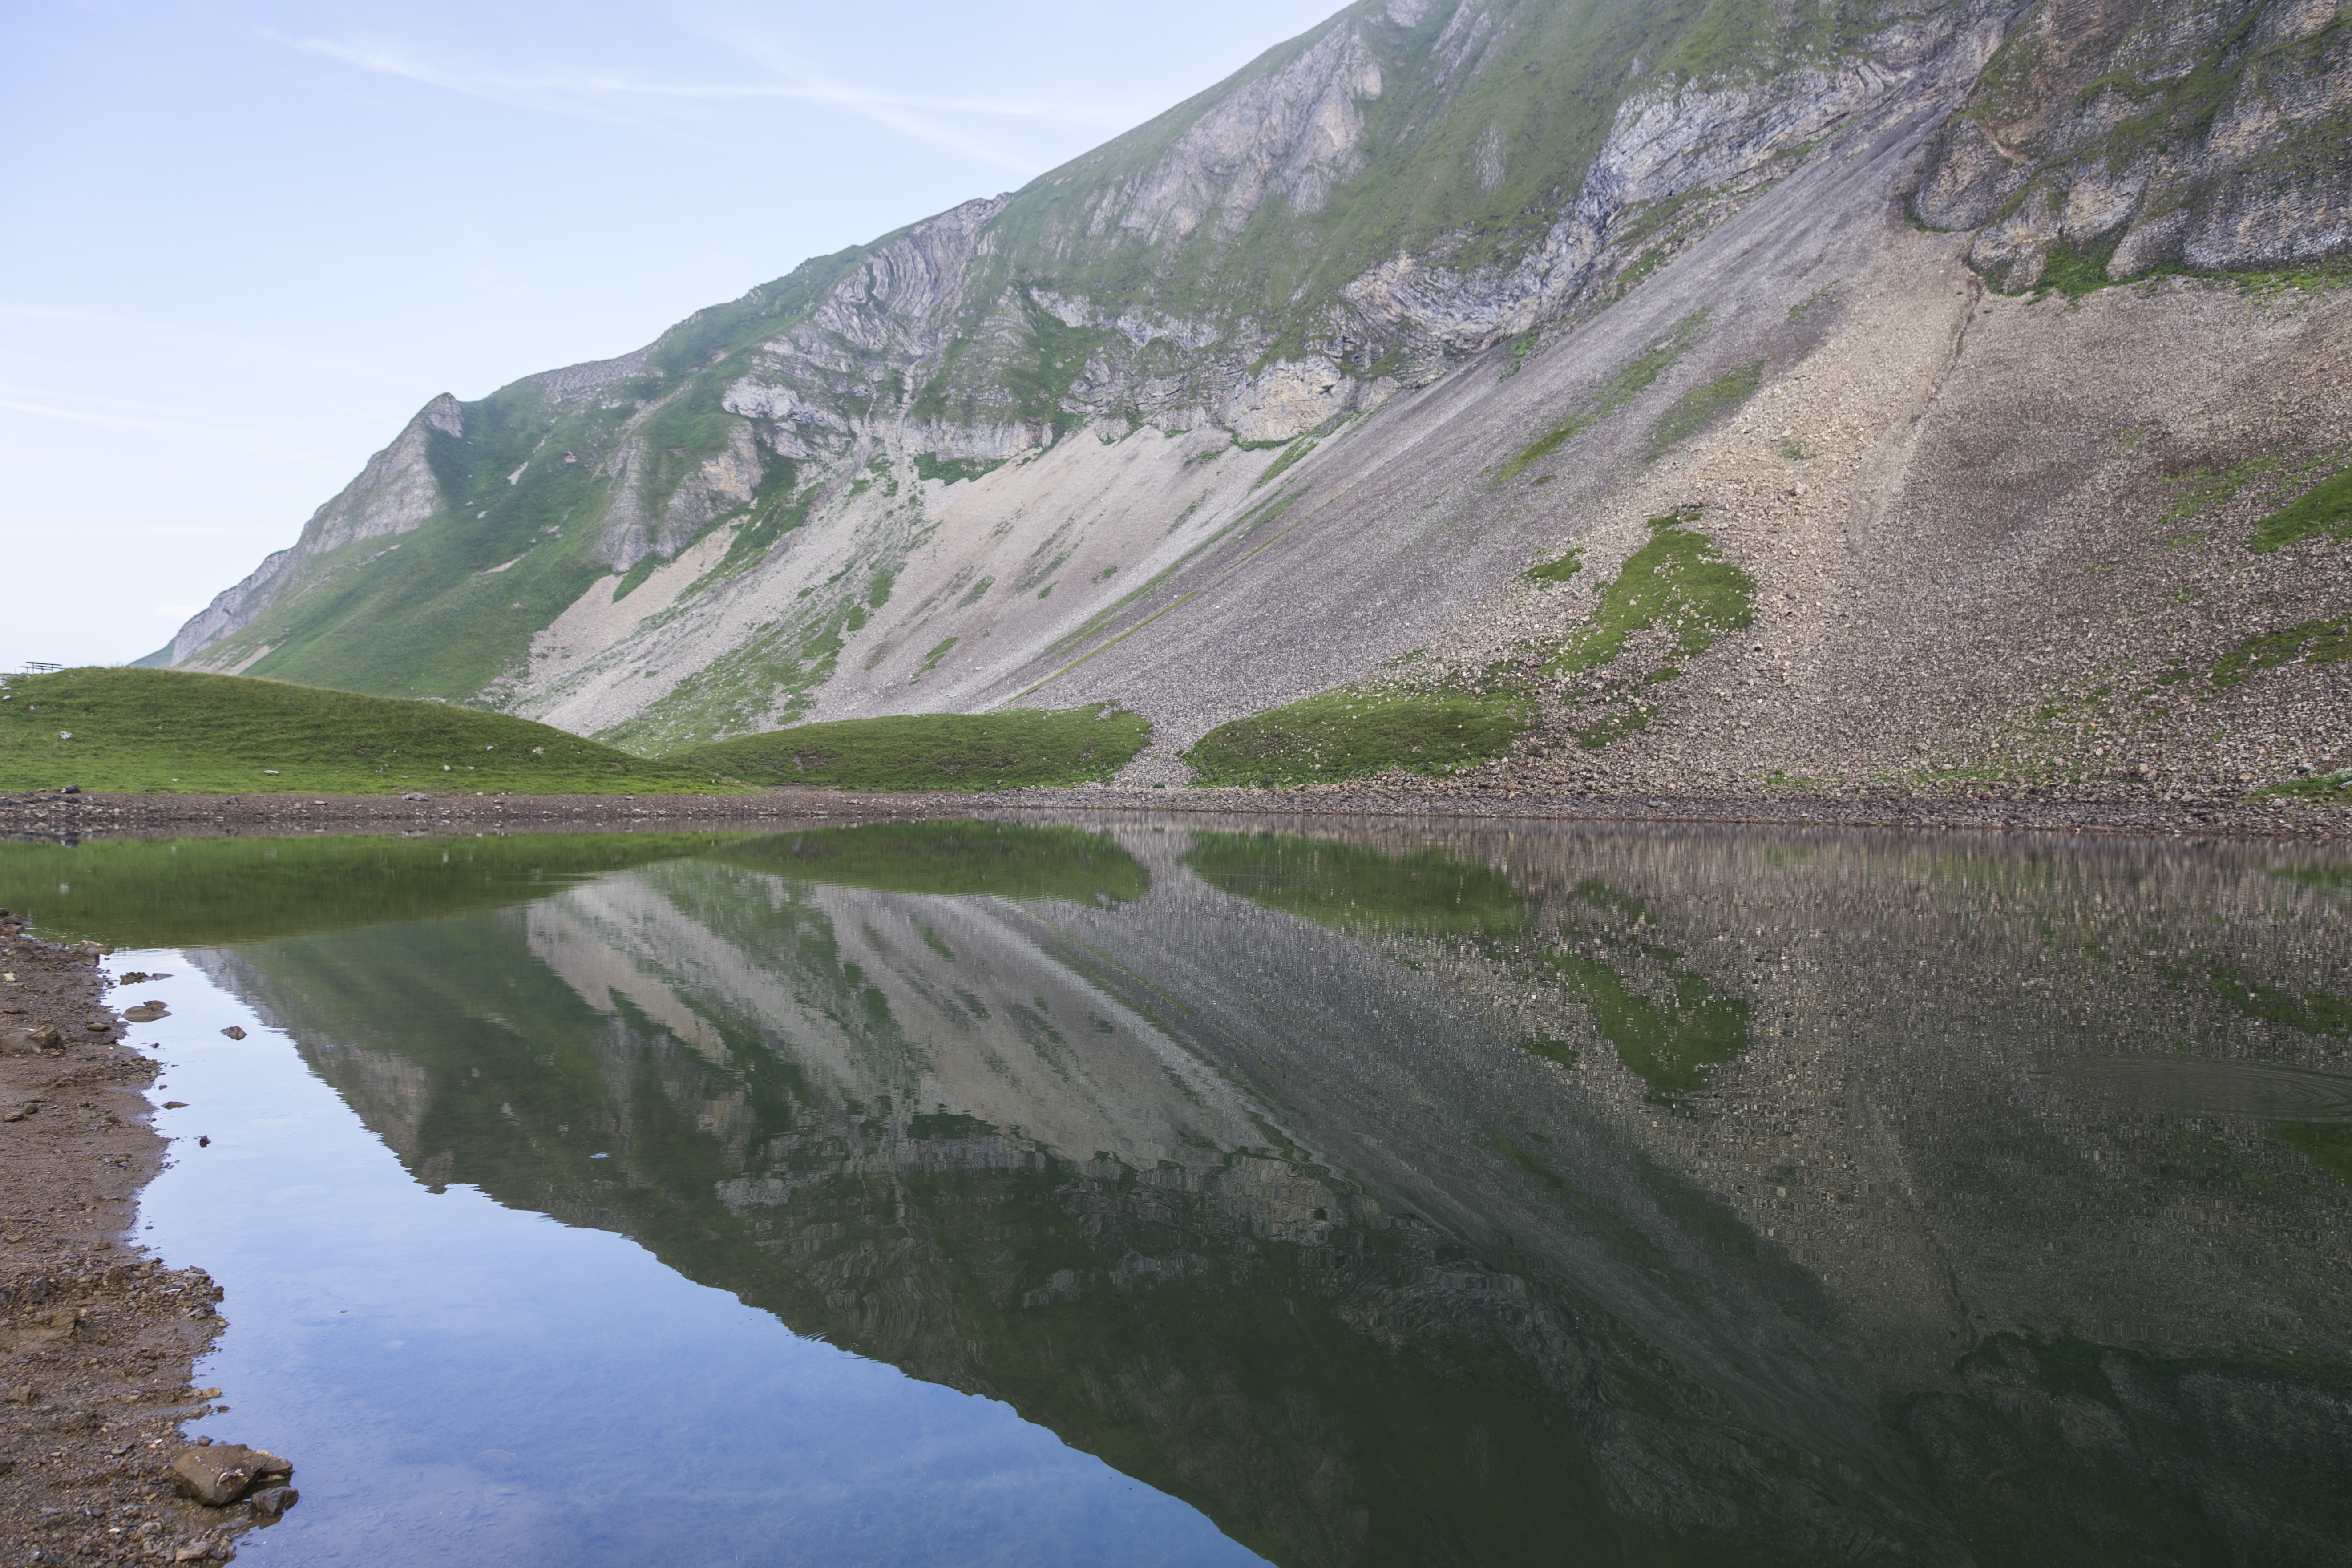
wilderness, mountain, lake, river, valley, mountain range, reflection, alpine, fjord, reservoir, highland, ridge, mountain landscape, mountains, alps, mirror, mountain lake, plateau, switzerland, bergsee, fell, loch, moraine, crystal clear, landform, tarn, alpine lake, mountain pass, wild lake, red horn, brienzerrothorn, atmospheric phenomenon, mountainous landforms, glacial landform